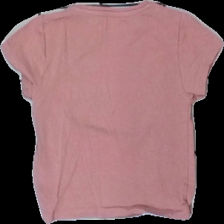
View: back
Type: Pajamas
Category: Ladies
Brand: Lindex
Colors: Black, White
Material: 91% polyamide, 9% elastane
Pattern: Lace
Cut: Tight
Size: 40
Price range: <50
Recommended usage: Reuse